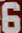
Number: 6